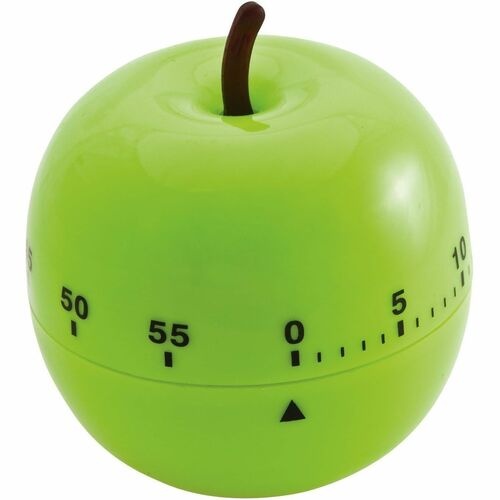
Baumgartens  Shaped Timer, 4-1/2" Diameter, Green Apple
Enhance your productivity with the Baumgartens Shaped Timer, 4-1/2" Diameter, Green Apple from Baumgartens. Perfect for professionals in the school supplies category, this product combines quality and style. Apple-shaped timer is ideal for the classroom and provides a fun way to keep track of time for up to 60 minutes. Easy-to-use design requires a simple twist to set it accordingly. Timer does not require batteries.
Brand: Baumgartens
Category: Office Supplies > Office Equipment > Time & Attendance Clocks